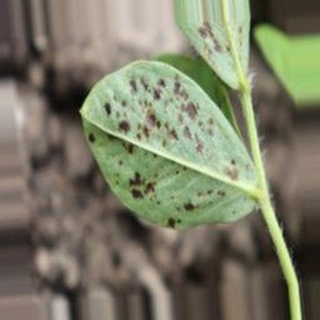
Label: groundnut_rust